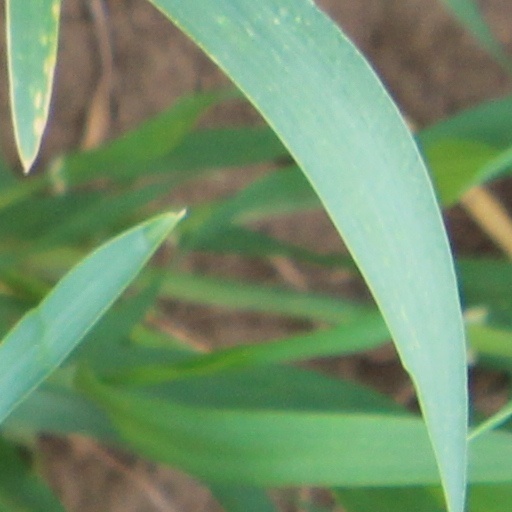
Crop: wheat